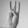
ASL letter: W